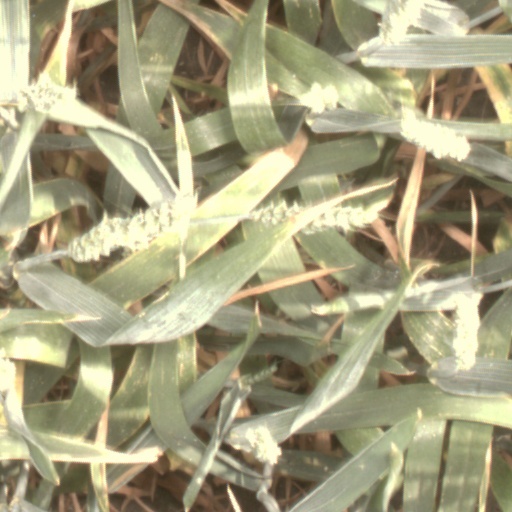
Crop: wheat